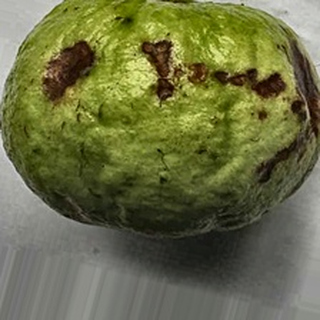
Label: guava_anthracnose